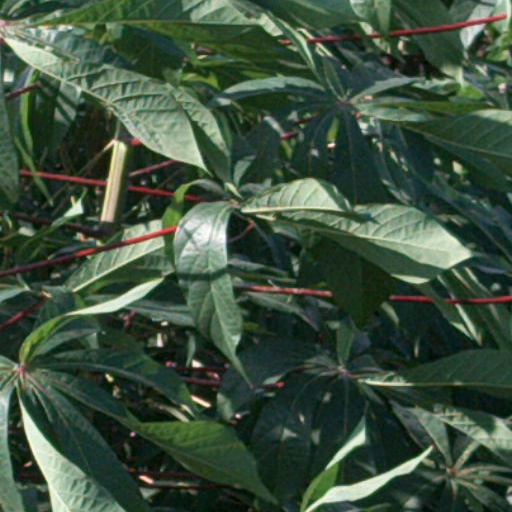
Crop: cassava